Saalina

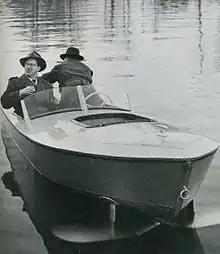
Saab Saalina 1946

Saalina was a boat made by SAAB after World War II.